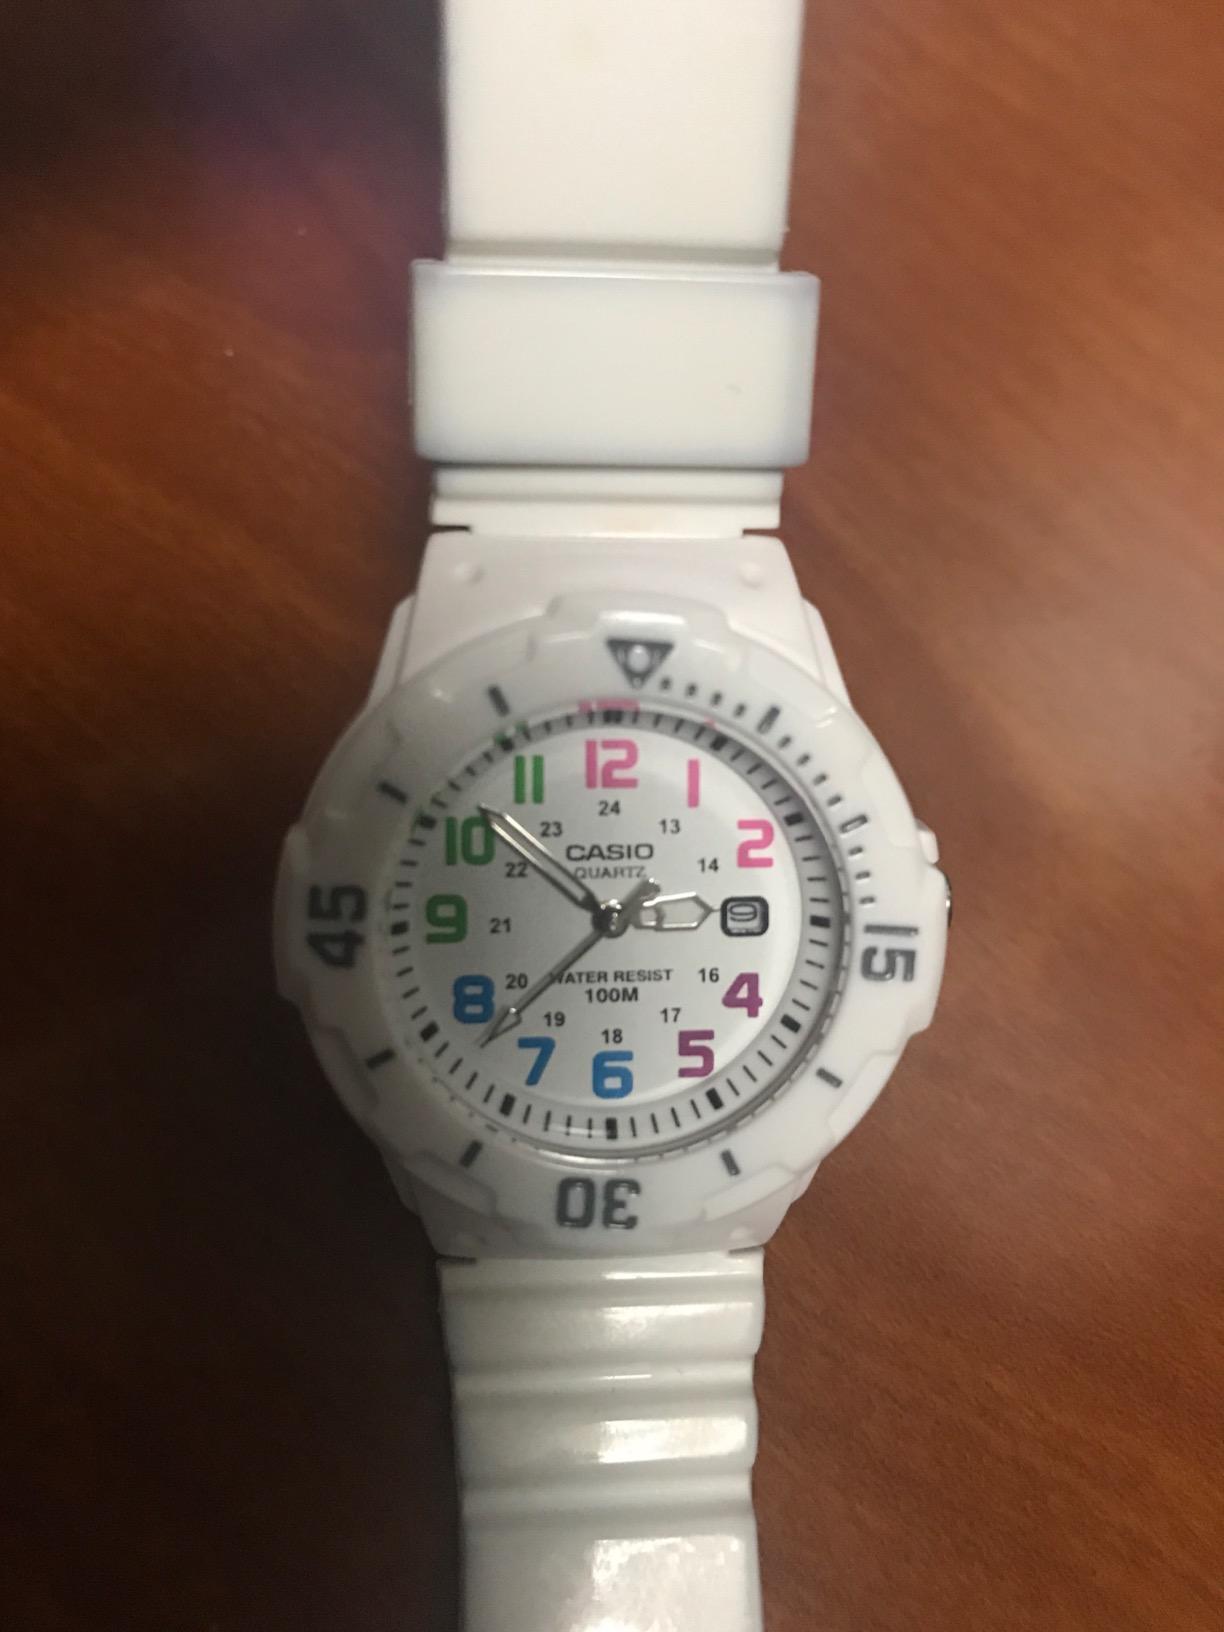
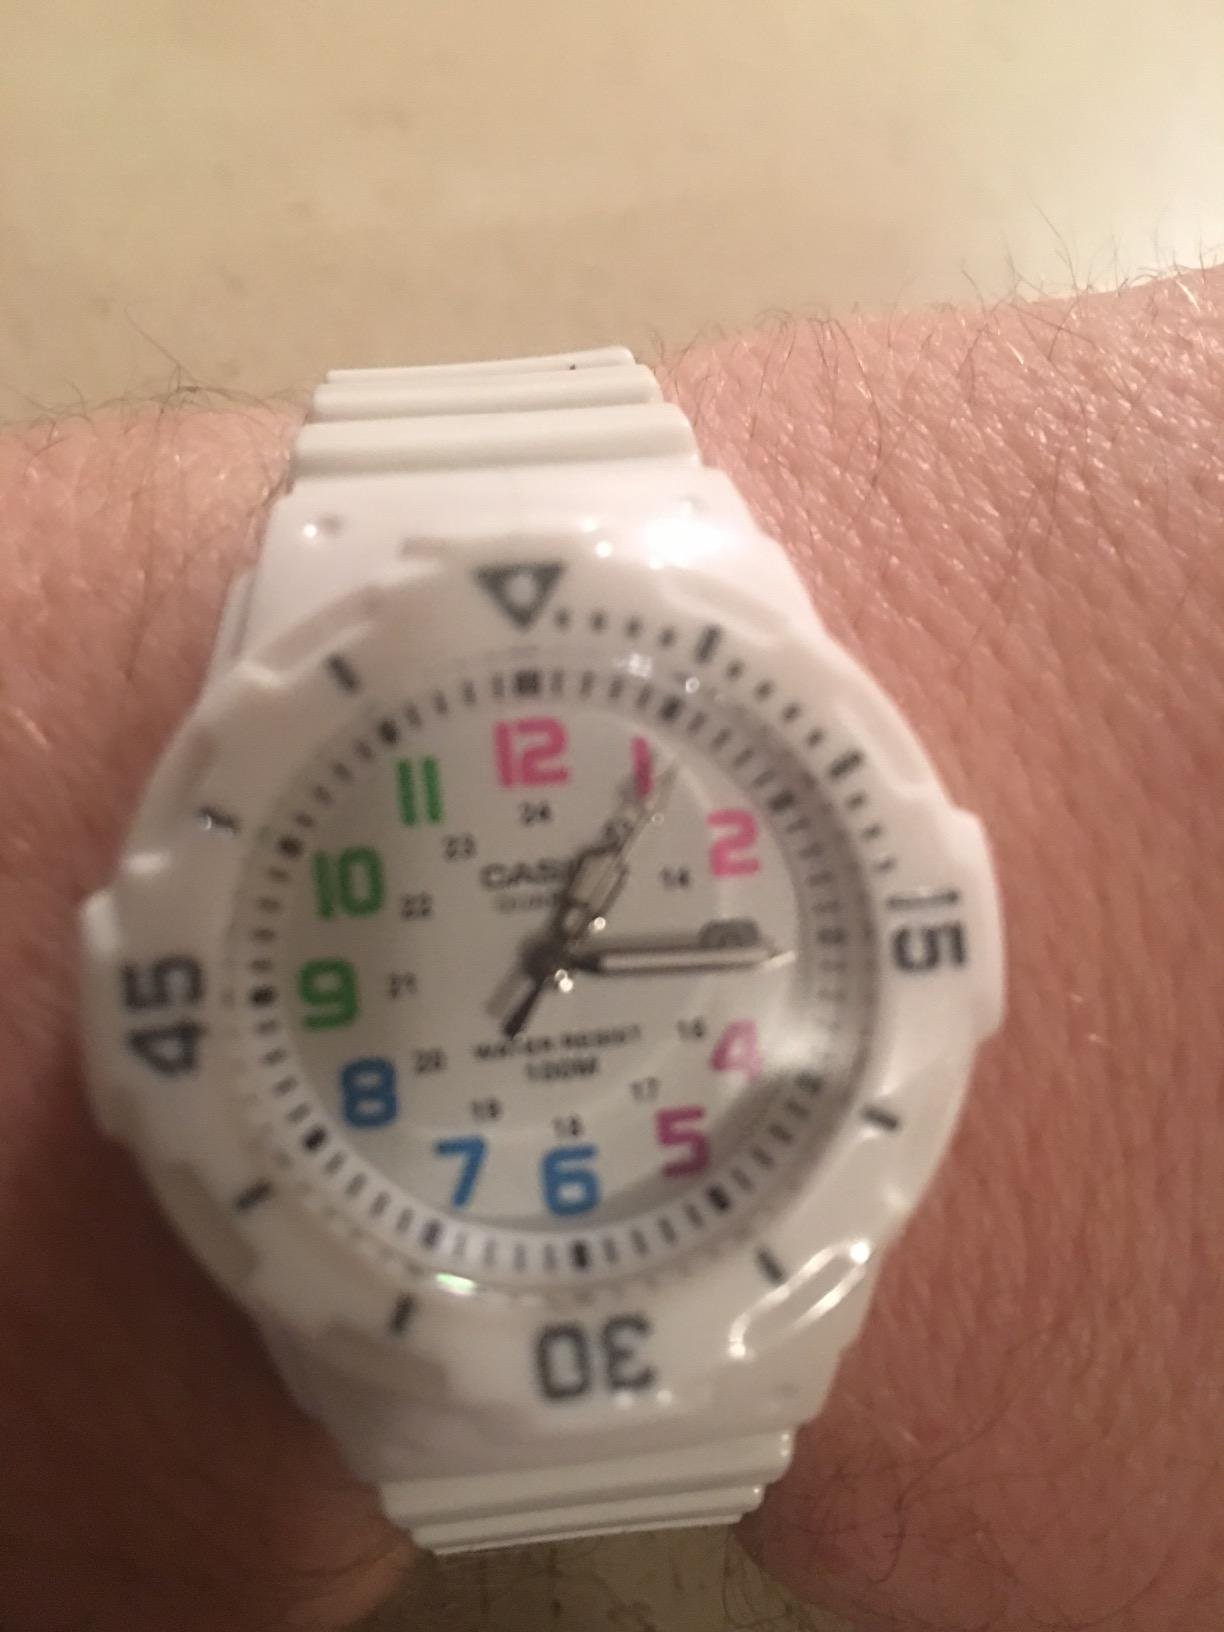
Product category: accessories_watch
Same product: yes